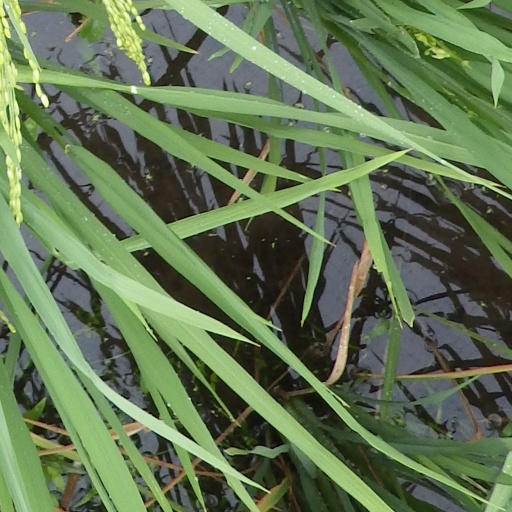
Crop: rice